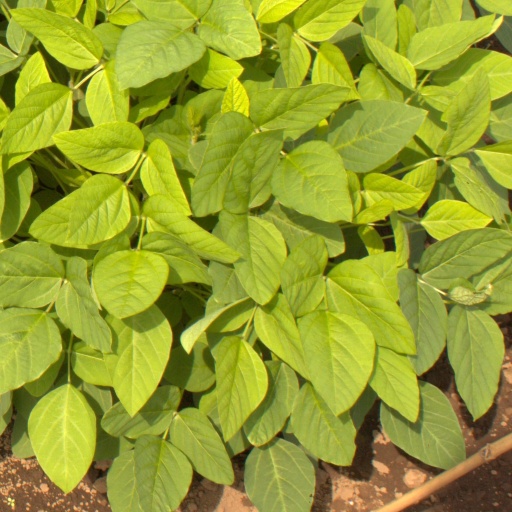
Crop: soybean